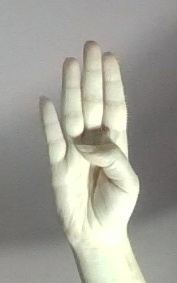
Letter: kaaf